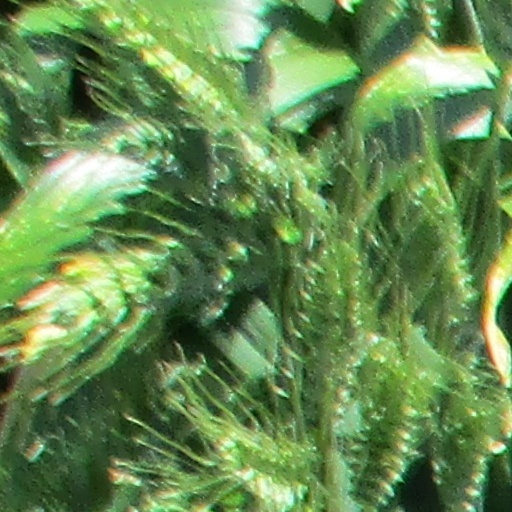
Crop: wheat